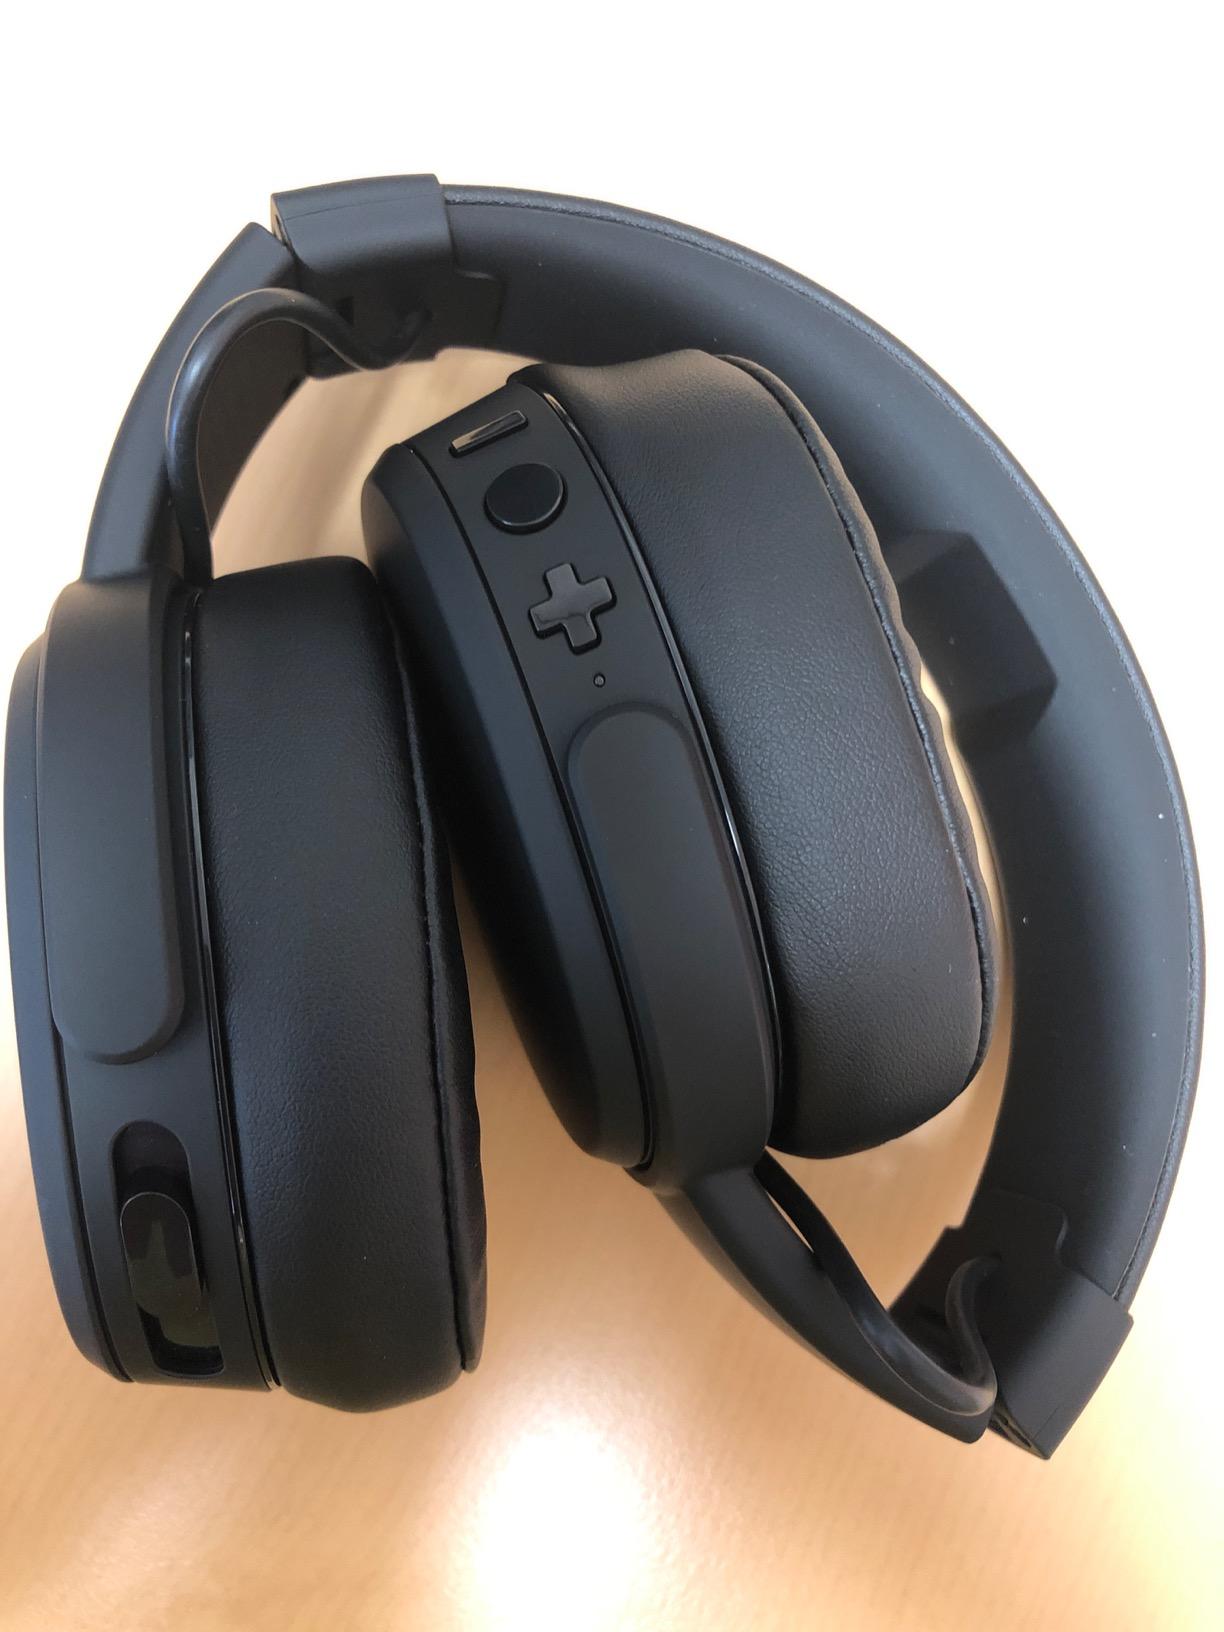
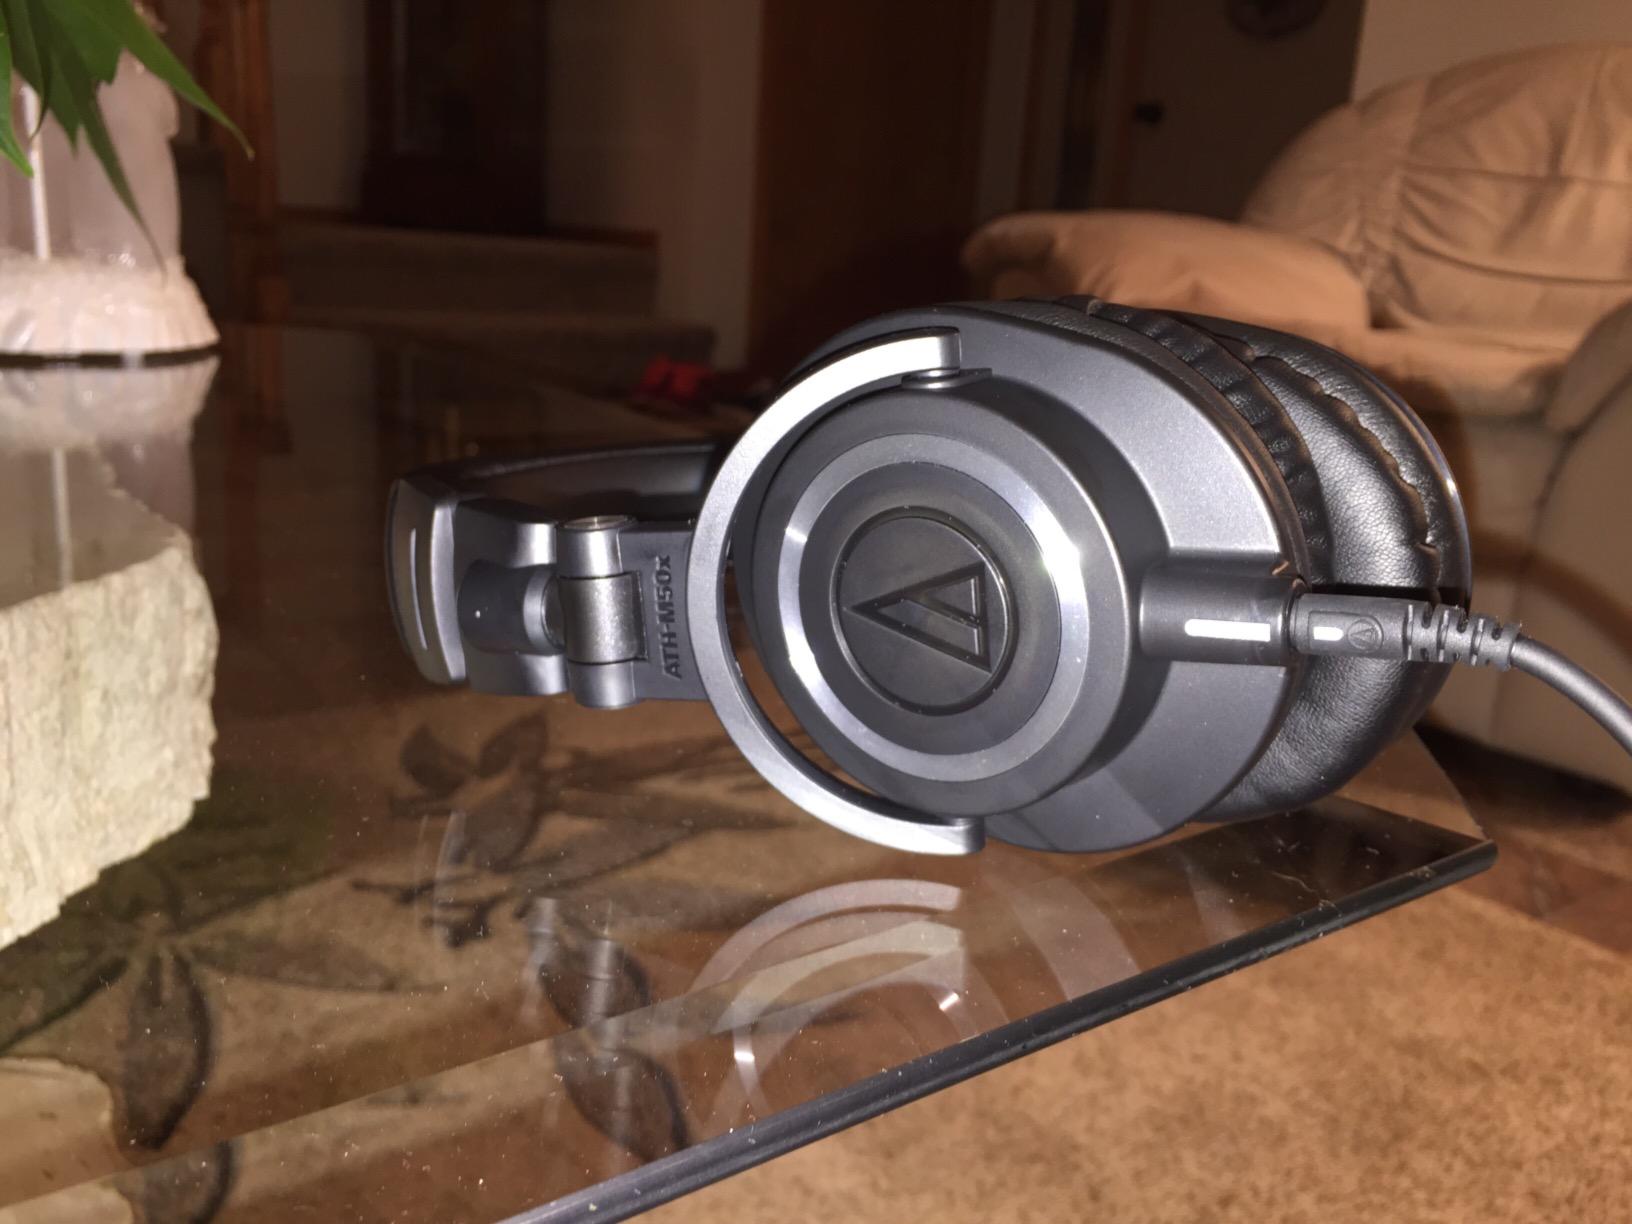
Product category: headphones
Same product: no